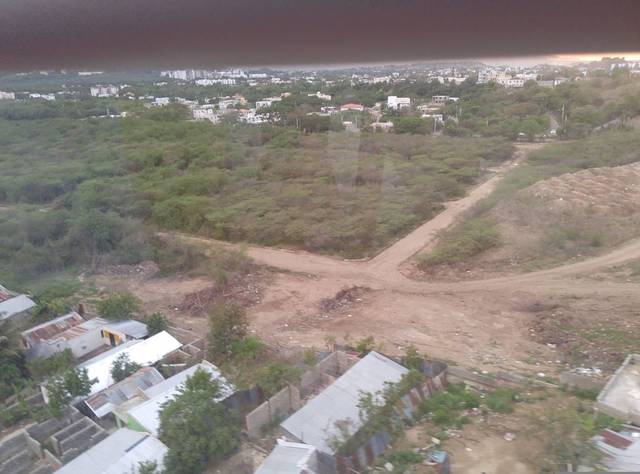
Region: Dominican Republic
Coordinates: 19.435, -70.712